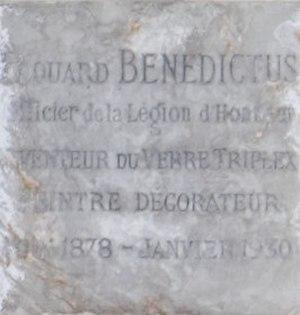
Cases du columbarium du cimetière du Père-Lachaise.
Le cimetière du Père-Lachaise de Paris est le lieu d'incinération de nombreuses personnalités.
Édouard Bénédictus, né le 29 juin 1878 dans le 10ᵉ arrondissement de Paris et mort le 28 janvier 1930 dans le 16ᵉ arrondissement de Paris, est un chimiste, décorateur, peintre et compositeur français. En 1909, il dépose un brevet pour l'invention d'un procédé de verre feuilleté.